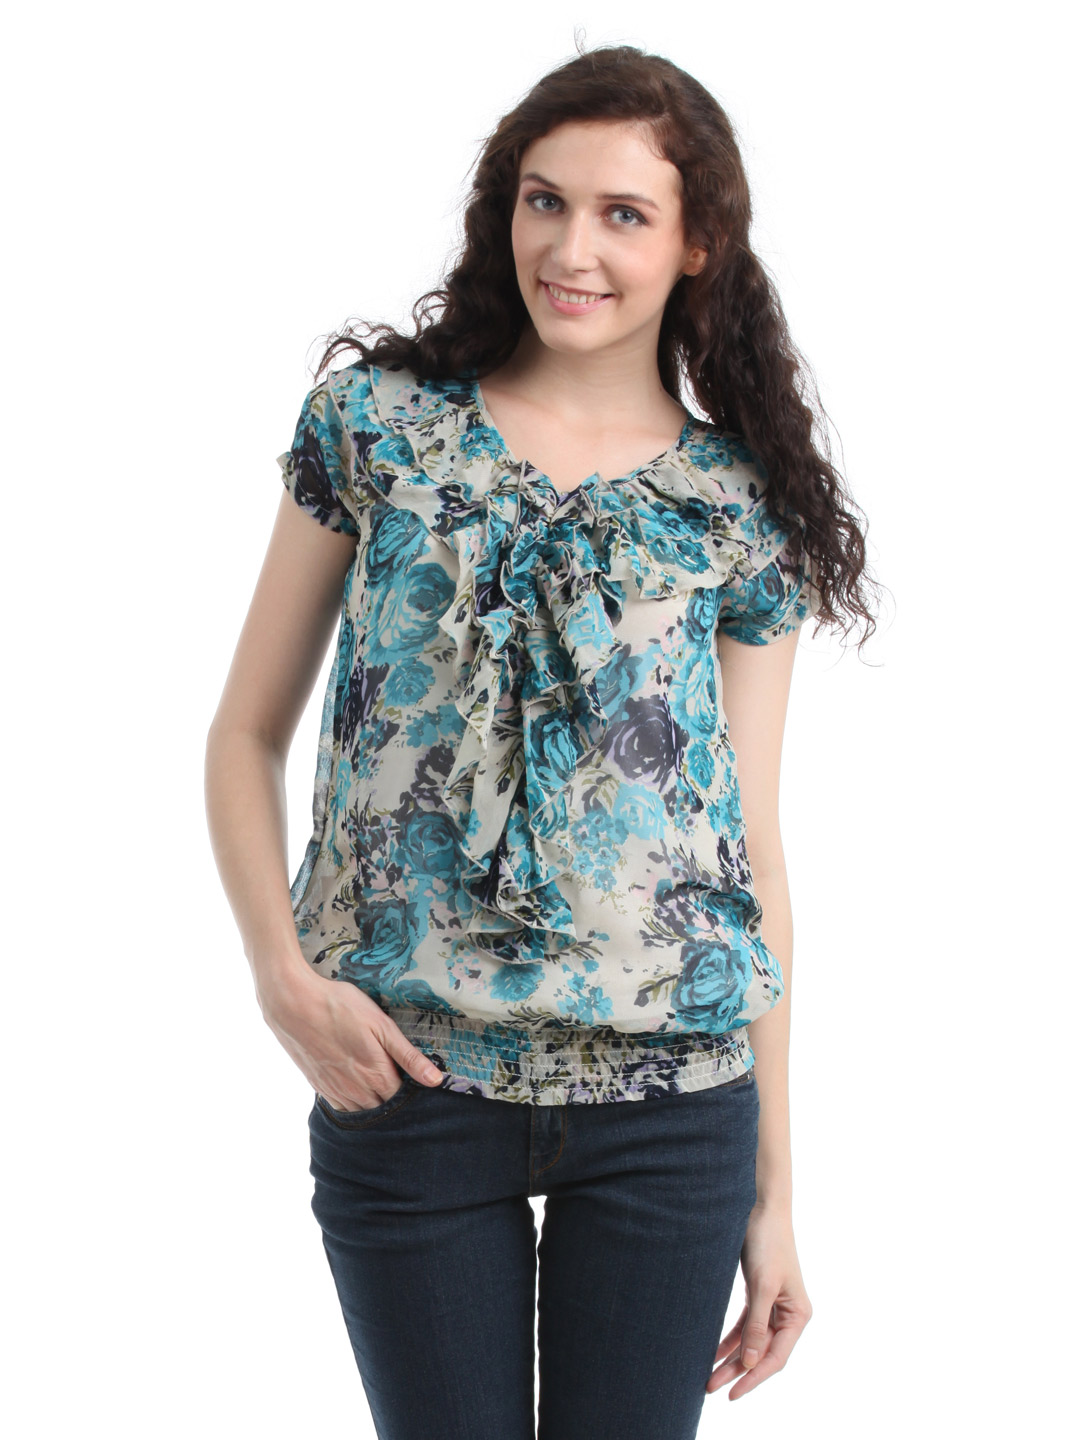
Myntra Women Blue Printed Top
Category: Apparel / Topwear / Tops
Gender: Women
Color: Cream
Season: Summer 2012
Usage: Casual